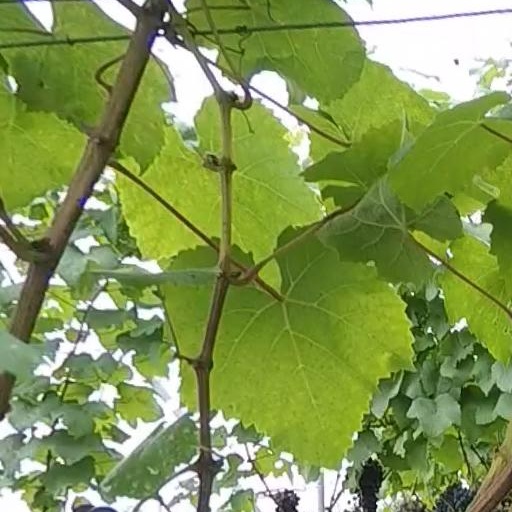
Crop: grape